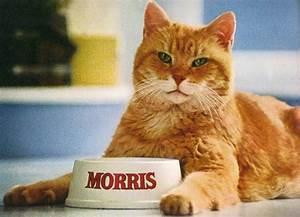
cat